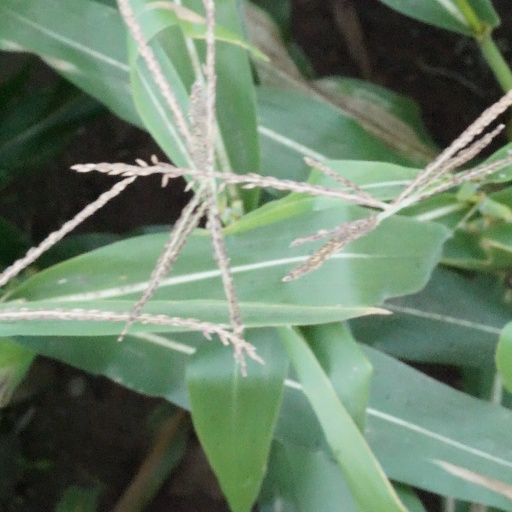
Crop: maize; corn